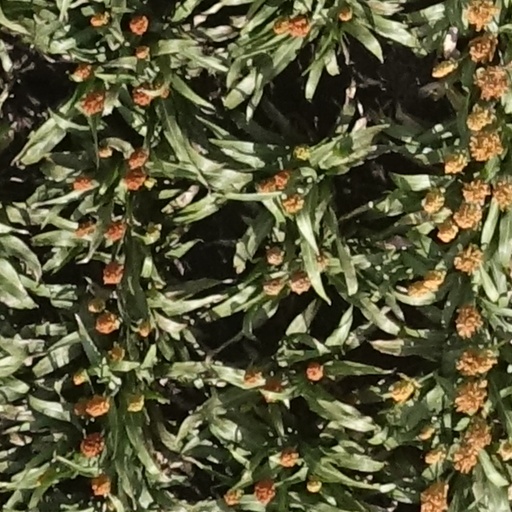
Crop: sorghum